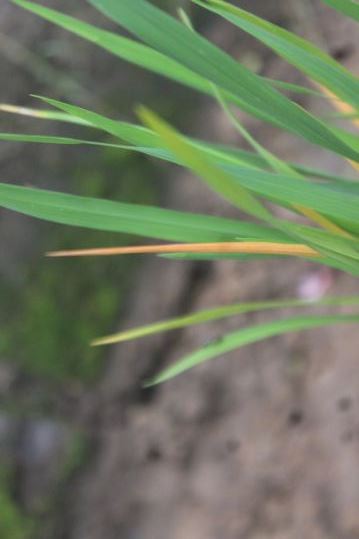
Disease: Tungro